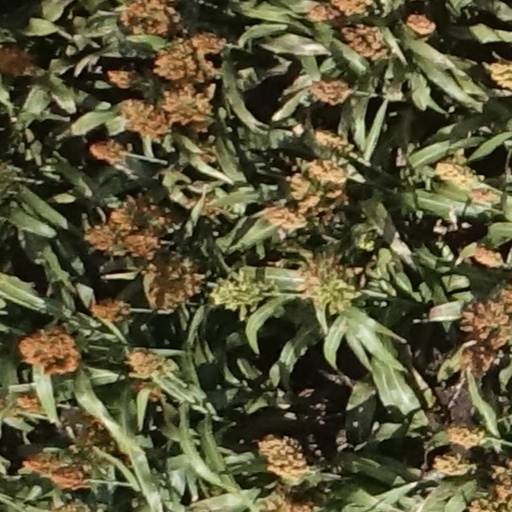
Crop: sorghum